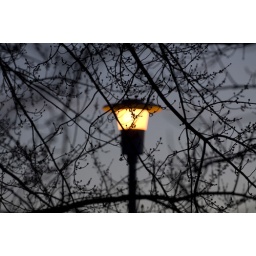
Glowing street light outside our house in Fargo, ND